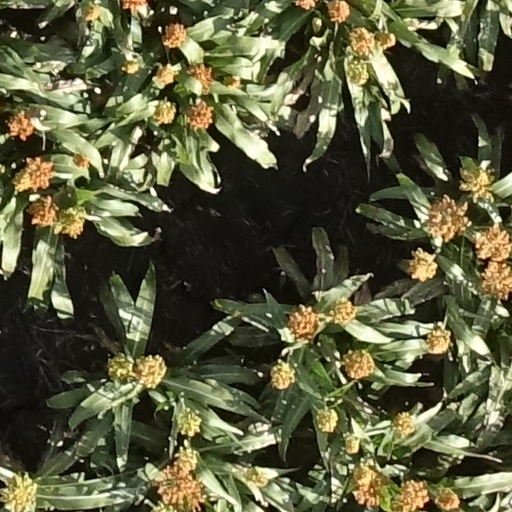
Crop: sorghum